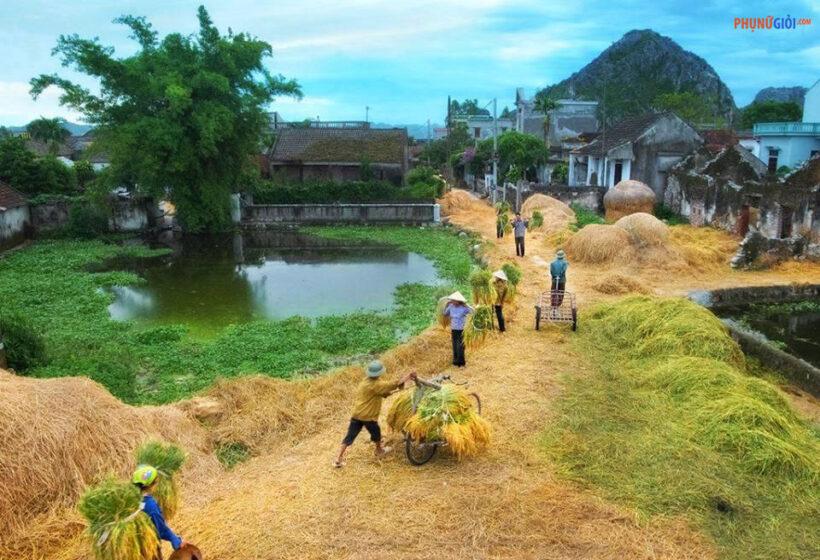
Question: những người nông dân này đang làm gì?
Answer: đang vận chuyển rơm